Bicentennial fund

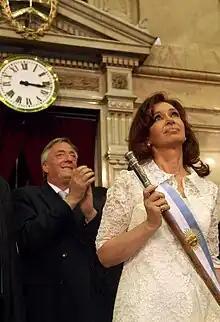
Néstor Kirchner and Cristina Fernandez in her first inauguration day in 2007. Kirchner gave power to his wife after 4 years in office

In June 2010, her administration completed the debt swap (which had been started by former president Néstor Kirchner in 2005) clearing 92% of the bad debt left from its sovereign default of 2001. Argentina's external debt now represented 30% of the country's GDP, whilst the Central Bank foreign reserves reached US$49 billion, more than the amount that was available when the decision to pay foreign debt earlier in the year was taken. Also in June 2010, she gave a speech at the International Trade Union Confederation (CSI) Global Summit, held in Vancouver, British Columbia, Canada, where she asserted "many Euro-zone countries today have applied the same policies that led Argentina to disaster (in 2001)", stating "it's an inescapable responsibility of the government to intervene in the financial system".